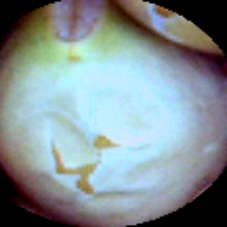
Label: Skin-damaged